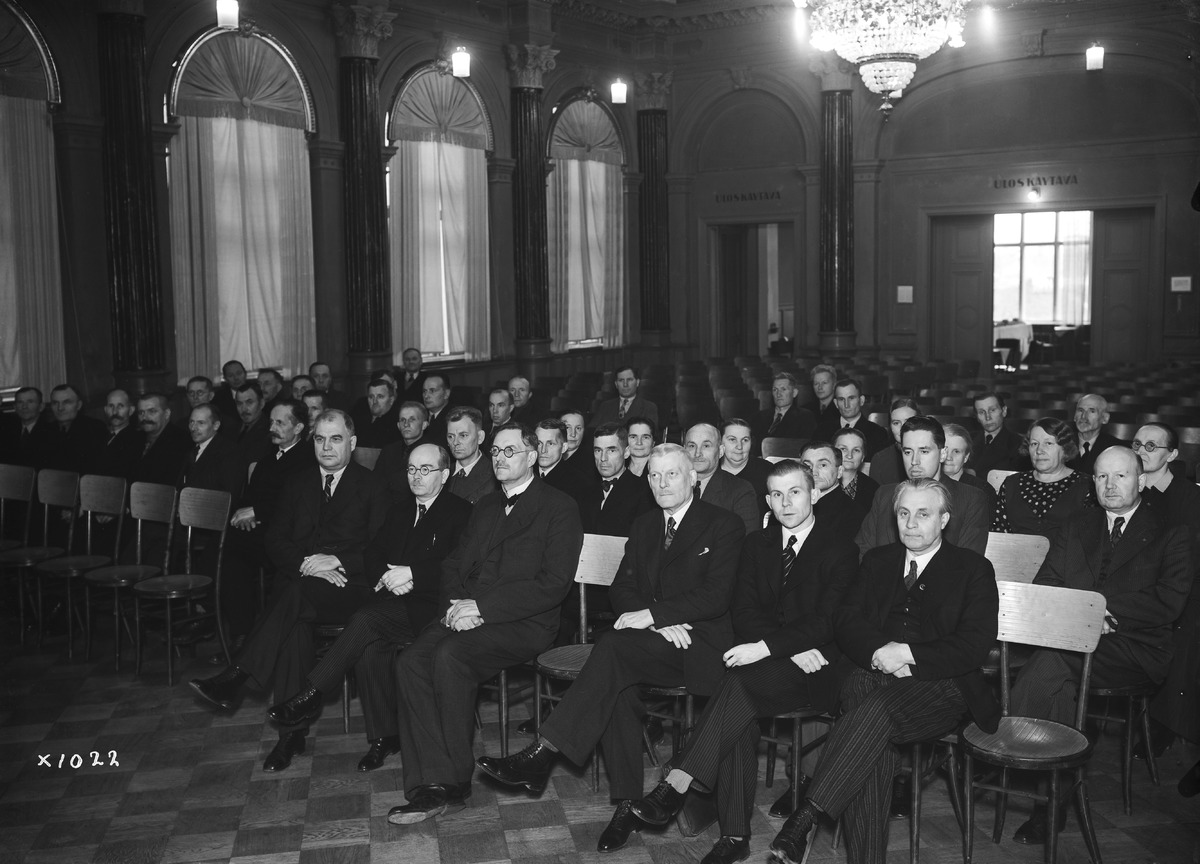
Alkoholistihuoltopäivät Oulussa
Symposium on the treatment of alcoholics in Oulu
sisällön kuvaus: Alkoholistihuoltopäivät Oulussa 30.10.1937. Osanottajat Oulun Seurahuoneen juhlasalissa. Eturivissä toinen vasemmalta Oulun läänin maaherra Eero Yrjö Pehkonen. content description: Symposium on the treatment of alcoholics in Oulu on October 30, 1937. Participants in the function hall of Oulu's Seurahuone. In the front row, second from the left is the Provincial Governor of Oulu, Eero Yrjö Pehkonen.
Vuosi: 1937
Paikka: Suomi, Oulu, Suomi, Pohjois-Pohjanmaa, Oulu
Aiheet: Pehkonen, Eero; raittiusliike; erikoispäivät; alkoholi; alkoholismi; alkoholistit; päihdeongelmaiset; ryhmäkuva; sisäkuva; teemapäivät; alcohol; alcoholism; alcoholists; forums; symposiums; conferences